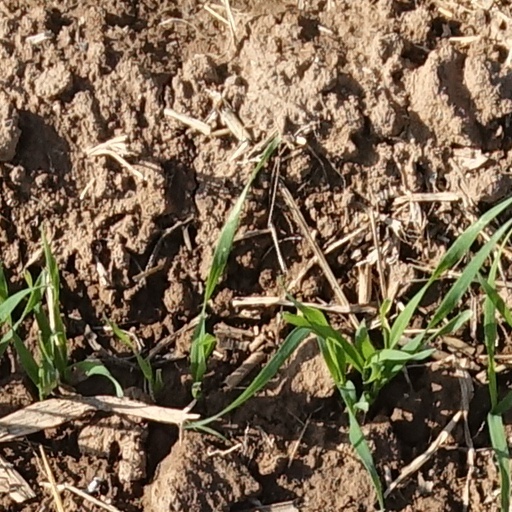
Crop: wheat